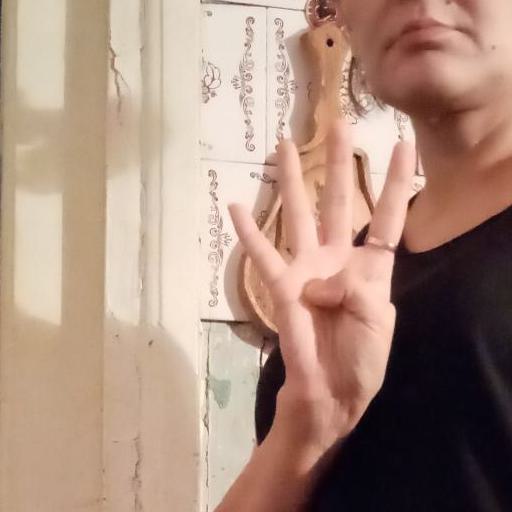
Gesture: four